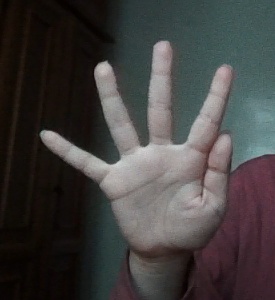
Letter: sheen